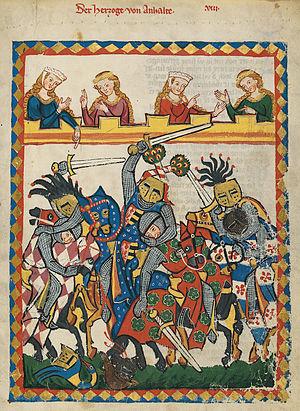
L’hastiludium ou les hastiludia sont un terme générique utilisé pour désigner les épreuves martiales au Moyen Âge utilisant principalement comme arme d'hast la lance. Dès le XIVᵉ siècle, ce terme exclut les tournois et les joutes au profit de toutes les autres épreuves moins violentes et plus ritualisées. Aujourd'hui, ce sont ces premières épreuves qui sont les plus connues.
L’héraldique vient du nom masculin « héraut », c'est-à-dire celui qui annonçait et décrivait les chevaliers entrant en lice, celui qui annonçait les événements, qui portait les déclarations de guerre en tant qu'officier public au Moyen Âge. En plus d'être un adjectif, héraldique est un nom, un substantif féminin singulier désignant la science du blason. C'est donc l'étude des armoiries. C'est aussi un champ d'expression artistique, un élément du droit médiéval et du droit d’Ancien Régime.
Le tournoi regroupe un ensemble d'épreuves équestres ou pédestres au Moyen Âge.
Le tabar ou tabard est une sorte de surcot que l'on revêtait au-dessus de l'armure, à l'époque médiévale. Dès lors que des armoiries y sont représentées, on parle plus fréquemment de cotte d'armes.
Le Tournoi d'Écry ou Tournoi d'Écry-sur-Aisne eu lieu sur la commune actuelle d'Asfeld en novembre 1199.